CADPAT

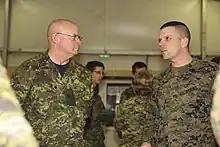
A Canadian airman in CADPAT TW (left); a U.S. marine dressed in MARPAT

The winter operations (WO) pattern was created for snow-covered or mixed woodland and snowy terrain. The snow camouflage pattern was introduced as an upgrade to the monochrome winter whites to further enhance the Canadian soldier's camouflage capability by day and night. It also includes near-infrared technology.